Sailor tattoos

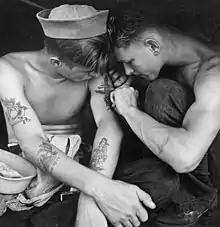
Aboard the , 1944

Sailor tattoos are traditions of tattooing among sailors, including images with symbolic meanings. These practices date back to at least the 16th century among European sailors, and since colonial times among American sailors. People participating in these traditions have included military service members in national navies, seafarers in whaling and fishing fleets, and civilian mariners on merchant ships and research vessels. Sailor tattoos have served as protective talismans in sailors' superstitions, records of important experiences, markers of identity, and means of self-expression.